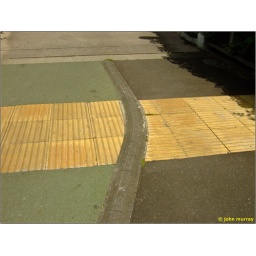
across the little bridge and the bike flipped over to the other side..